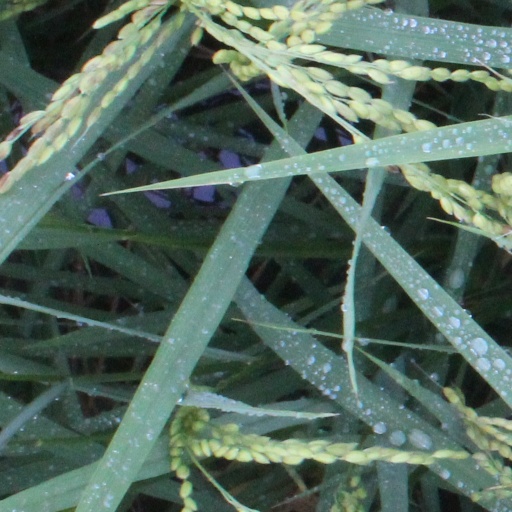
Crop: rice